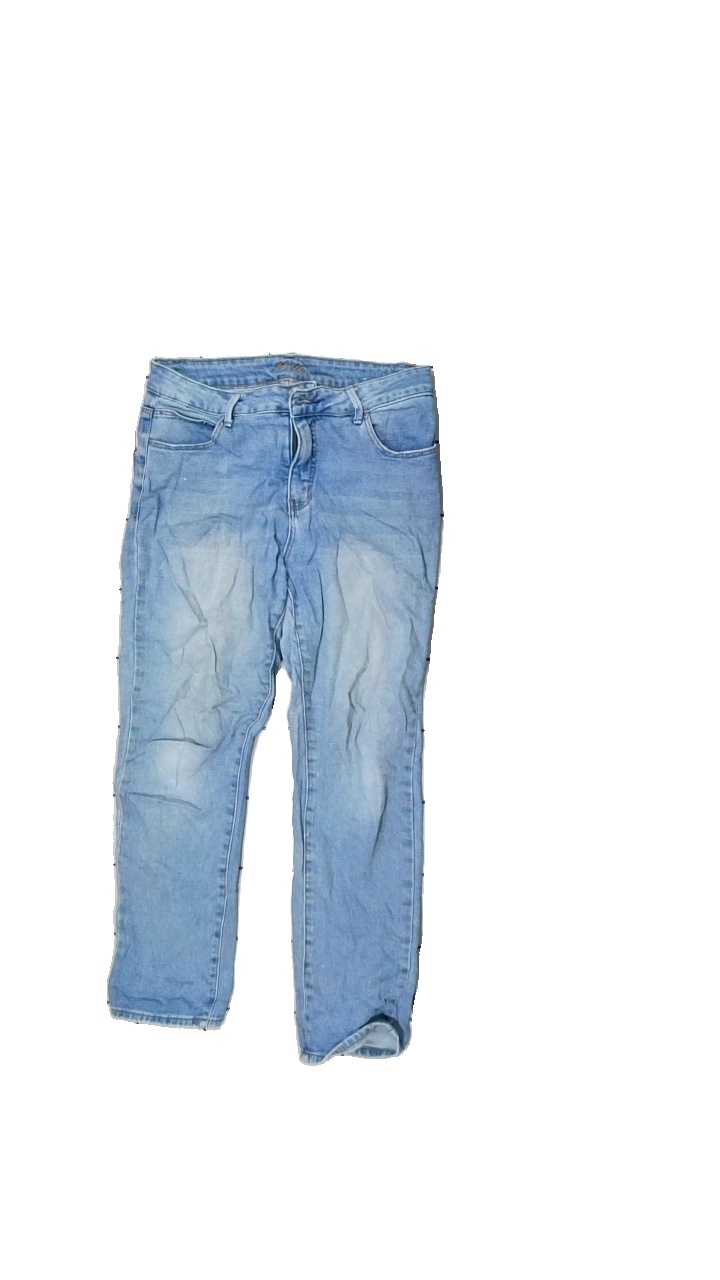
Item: Jeans (Ladies)
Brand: Kelley
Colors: Blue
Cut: Regular
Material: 100% cotton
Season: All
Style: Denim
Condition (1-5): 1
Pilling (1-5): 3
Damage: hole
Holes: Minor
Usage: Recycle
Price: <50